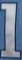
Number: 1